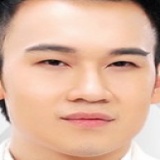
ca sĩ Dương Triệu Vũ